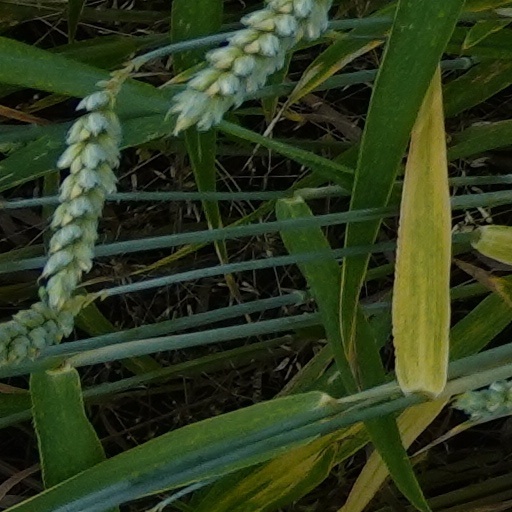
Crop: wheat